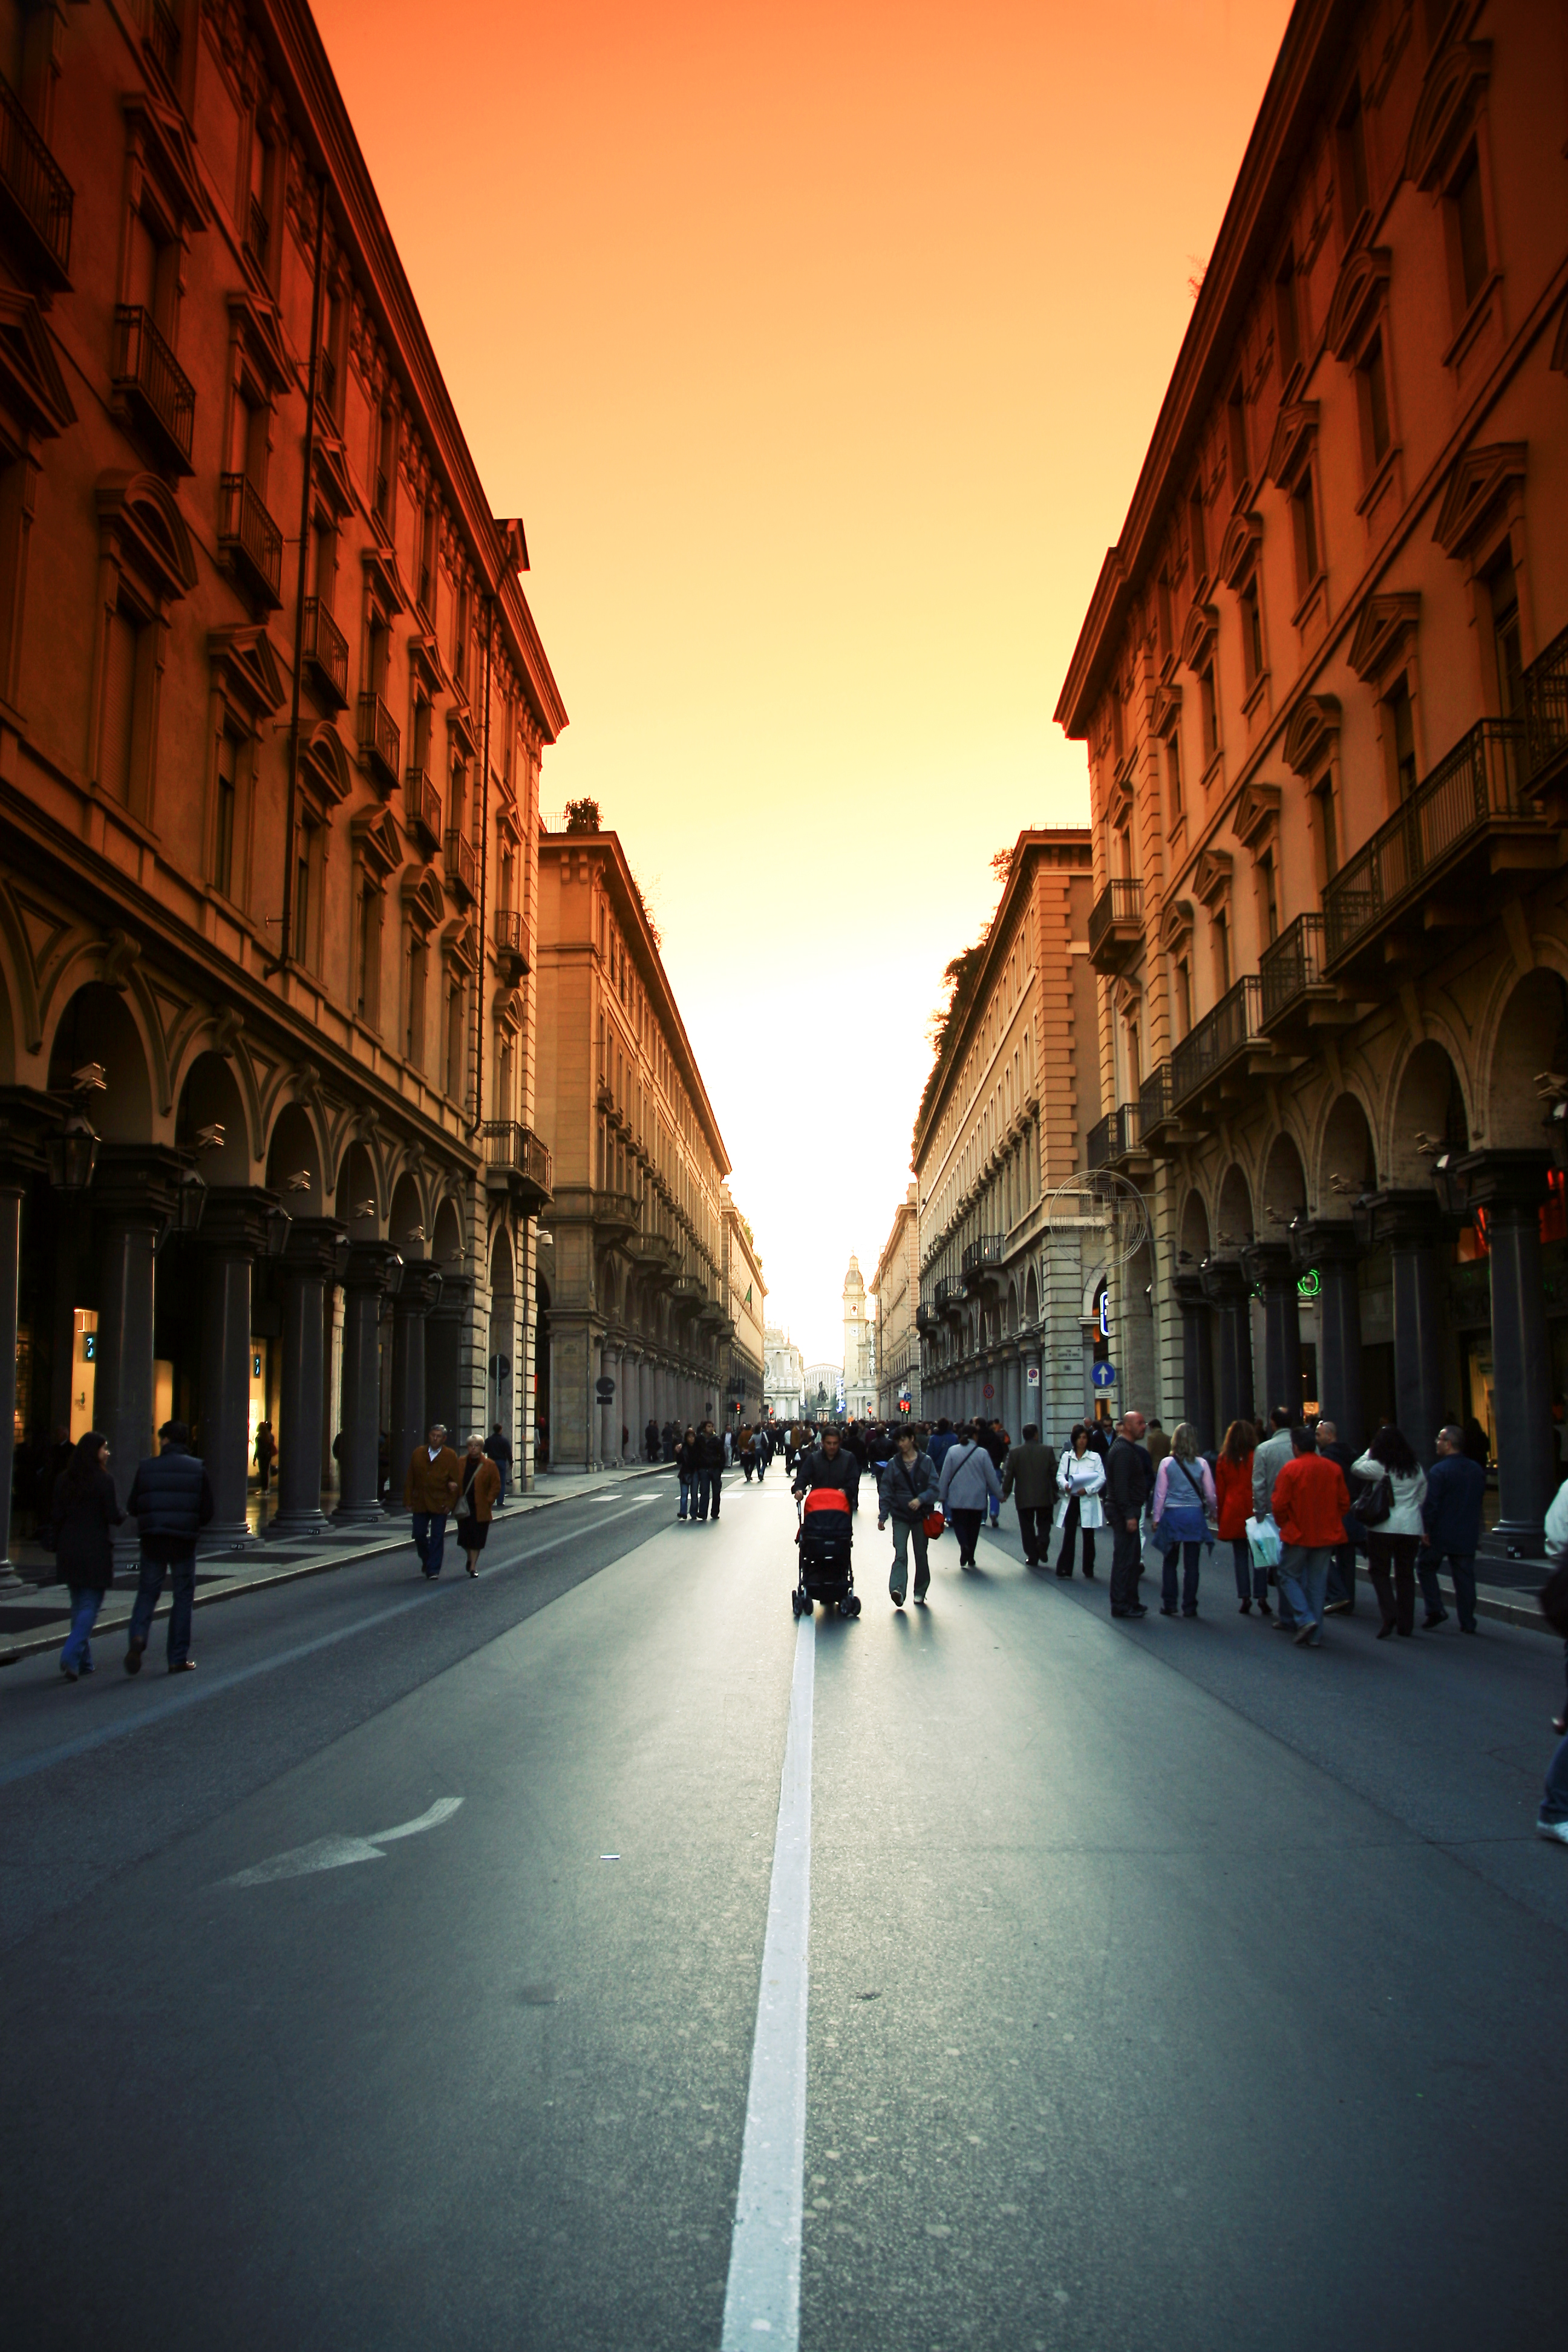
pedestrian, walking, people, road, street, night, city, cityscape, downtown, evening, italy, lane, infrastructure, torino, neighbourhood, pedestrian zone, turin, urban area, human settlement, nonbuilding structure, royalty free images, pedestrian precinct